Recent human evolution

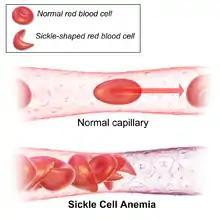

Resistance to malaria is a well-known example of recent human evolution. This disease attacks humans early in life. Thus humans who are resistant enjoy a higher chance of surviving and reproducing. While humans have evolved multiple defenses against malaria, sickle cell anemia—a condition in which red blood cells are deformed into sickle shapes, thereby restricting blood flow—is perhaps the best known. Sickle cell anemia makes it more difficult for the malarial parasite to infect red blood cells. This mechanism of defense against malaria emerged independently in Africa and in Pakistan and India. Within 4,000 years it has spread to 10–15% of the populations of these places. Another mutation that enabled humans to resist malaria that is strongly favored by natural selection and has spread rapidly in Africa is the inability to synthesize the enzyme glucose-6-phosphate dehydrogenase, or G6PD.